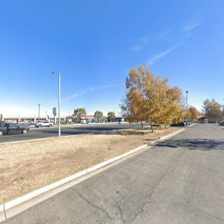
Label: streetView